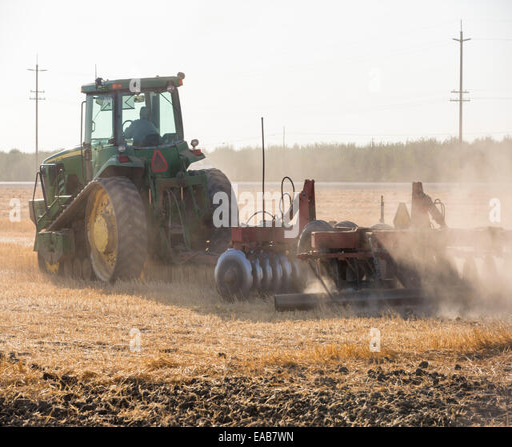
a farmer ploughs a field